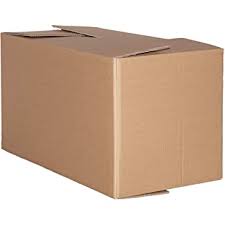
Label: cardboard